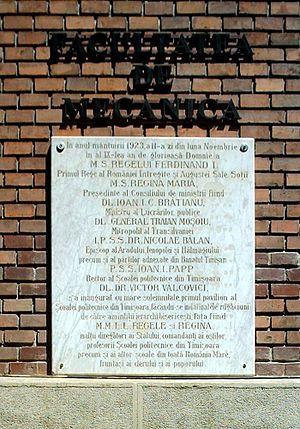
Plaque commémorative de l'inauguration du bâtiment principal de la Faculté de génie mécanique de Timisoara. Română: Placa comemorativă a inaugurării pavilionului principal al Facultăţii de Mecanică din Timişoara.